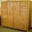
Label: wardrobe